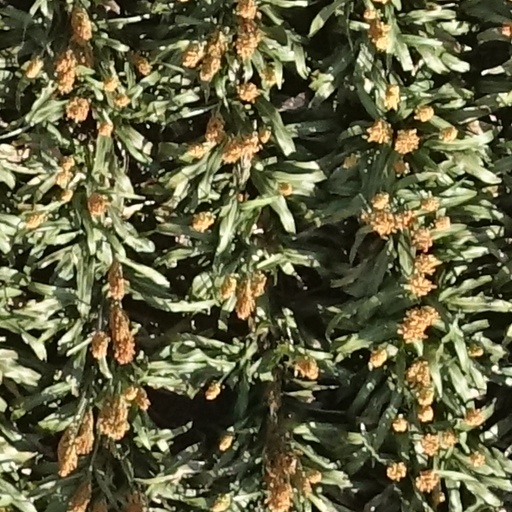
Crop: sorghum